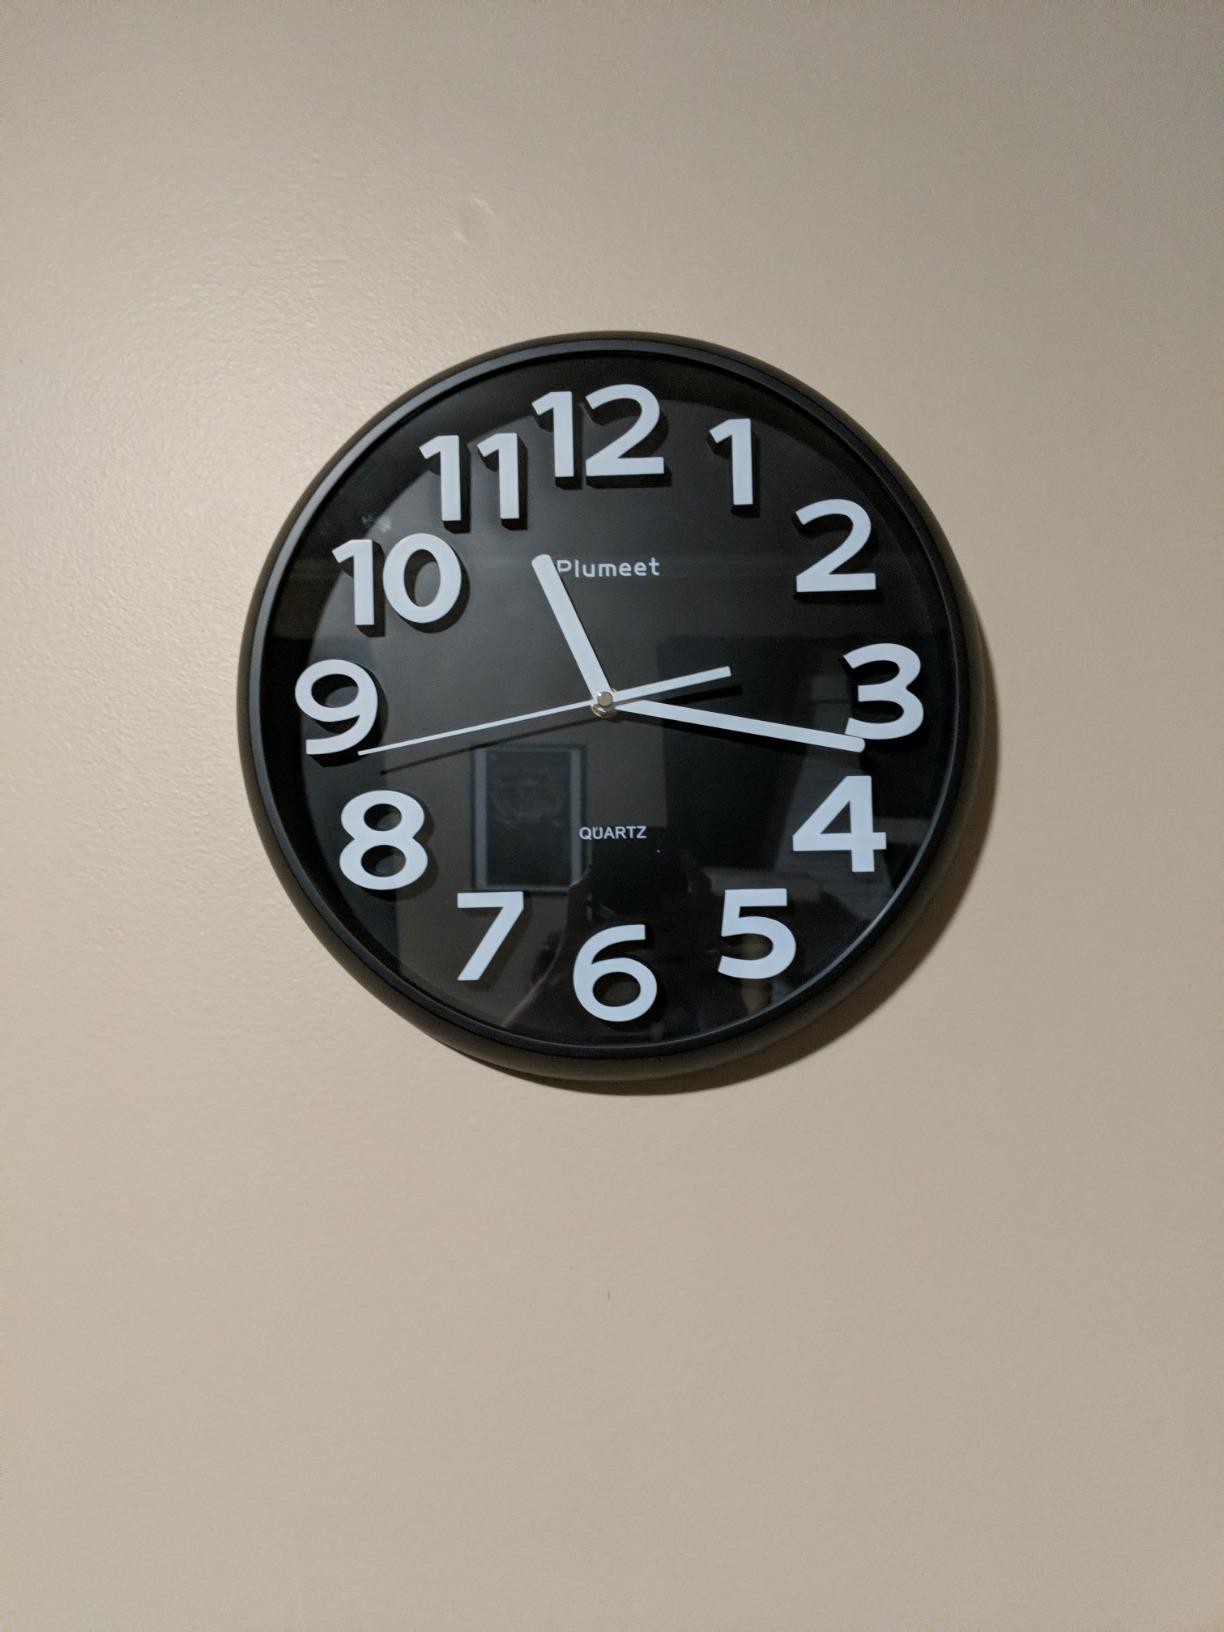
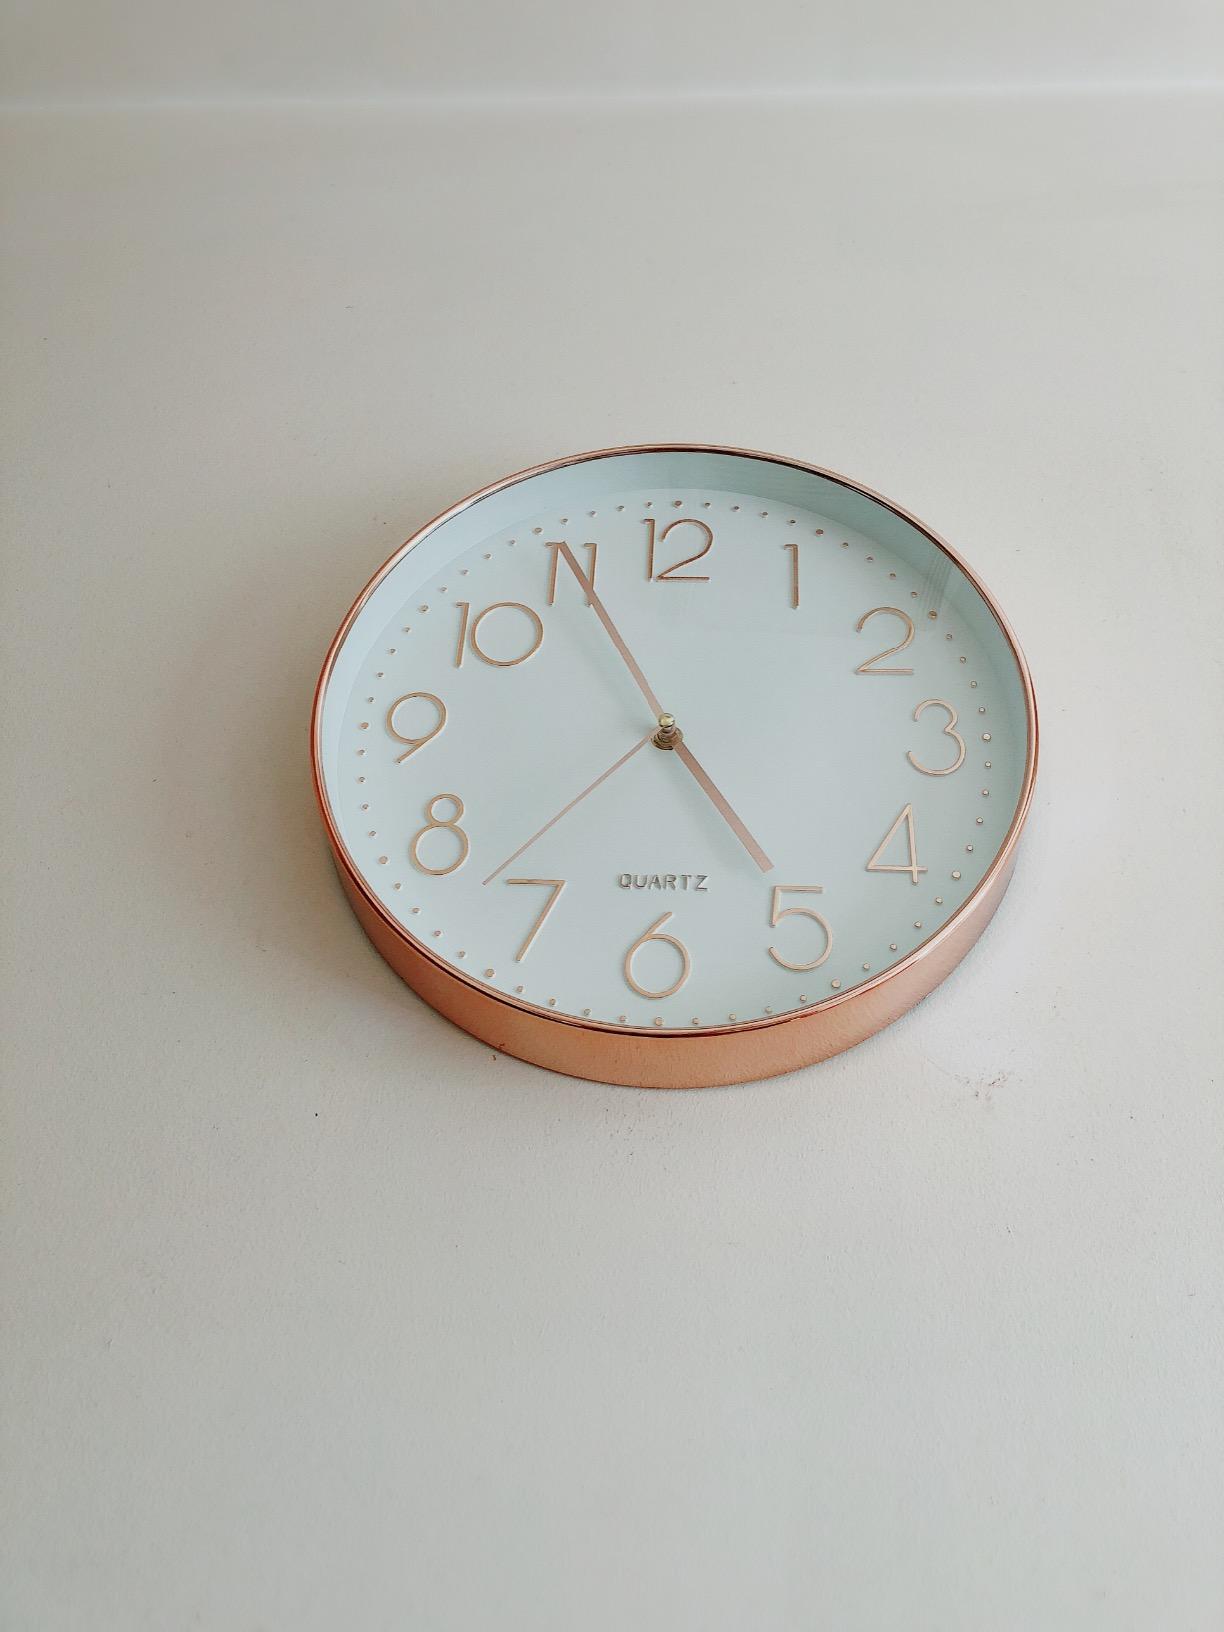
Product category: clock
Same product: no